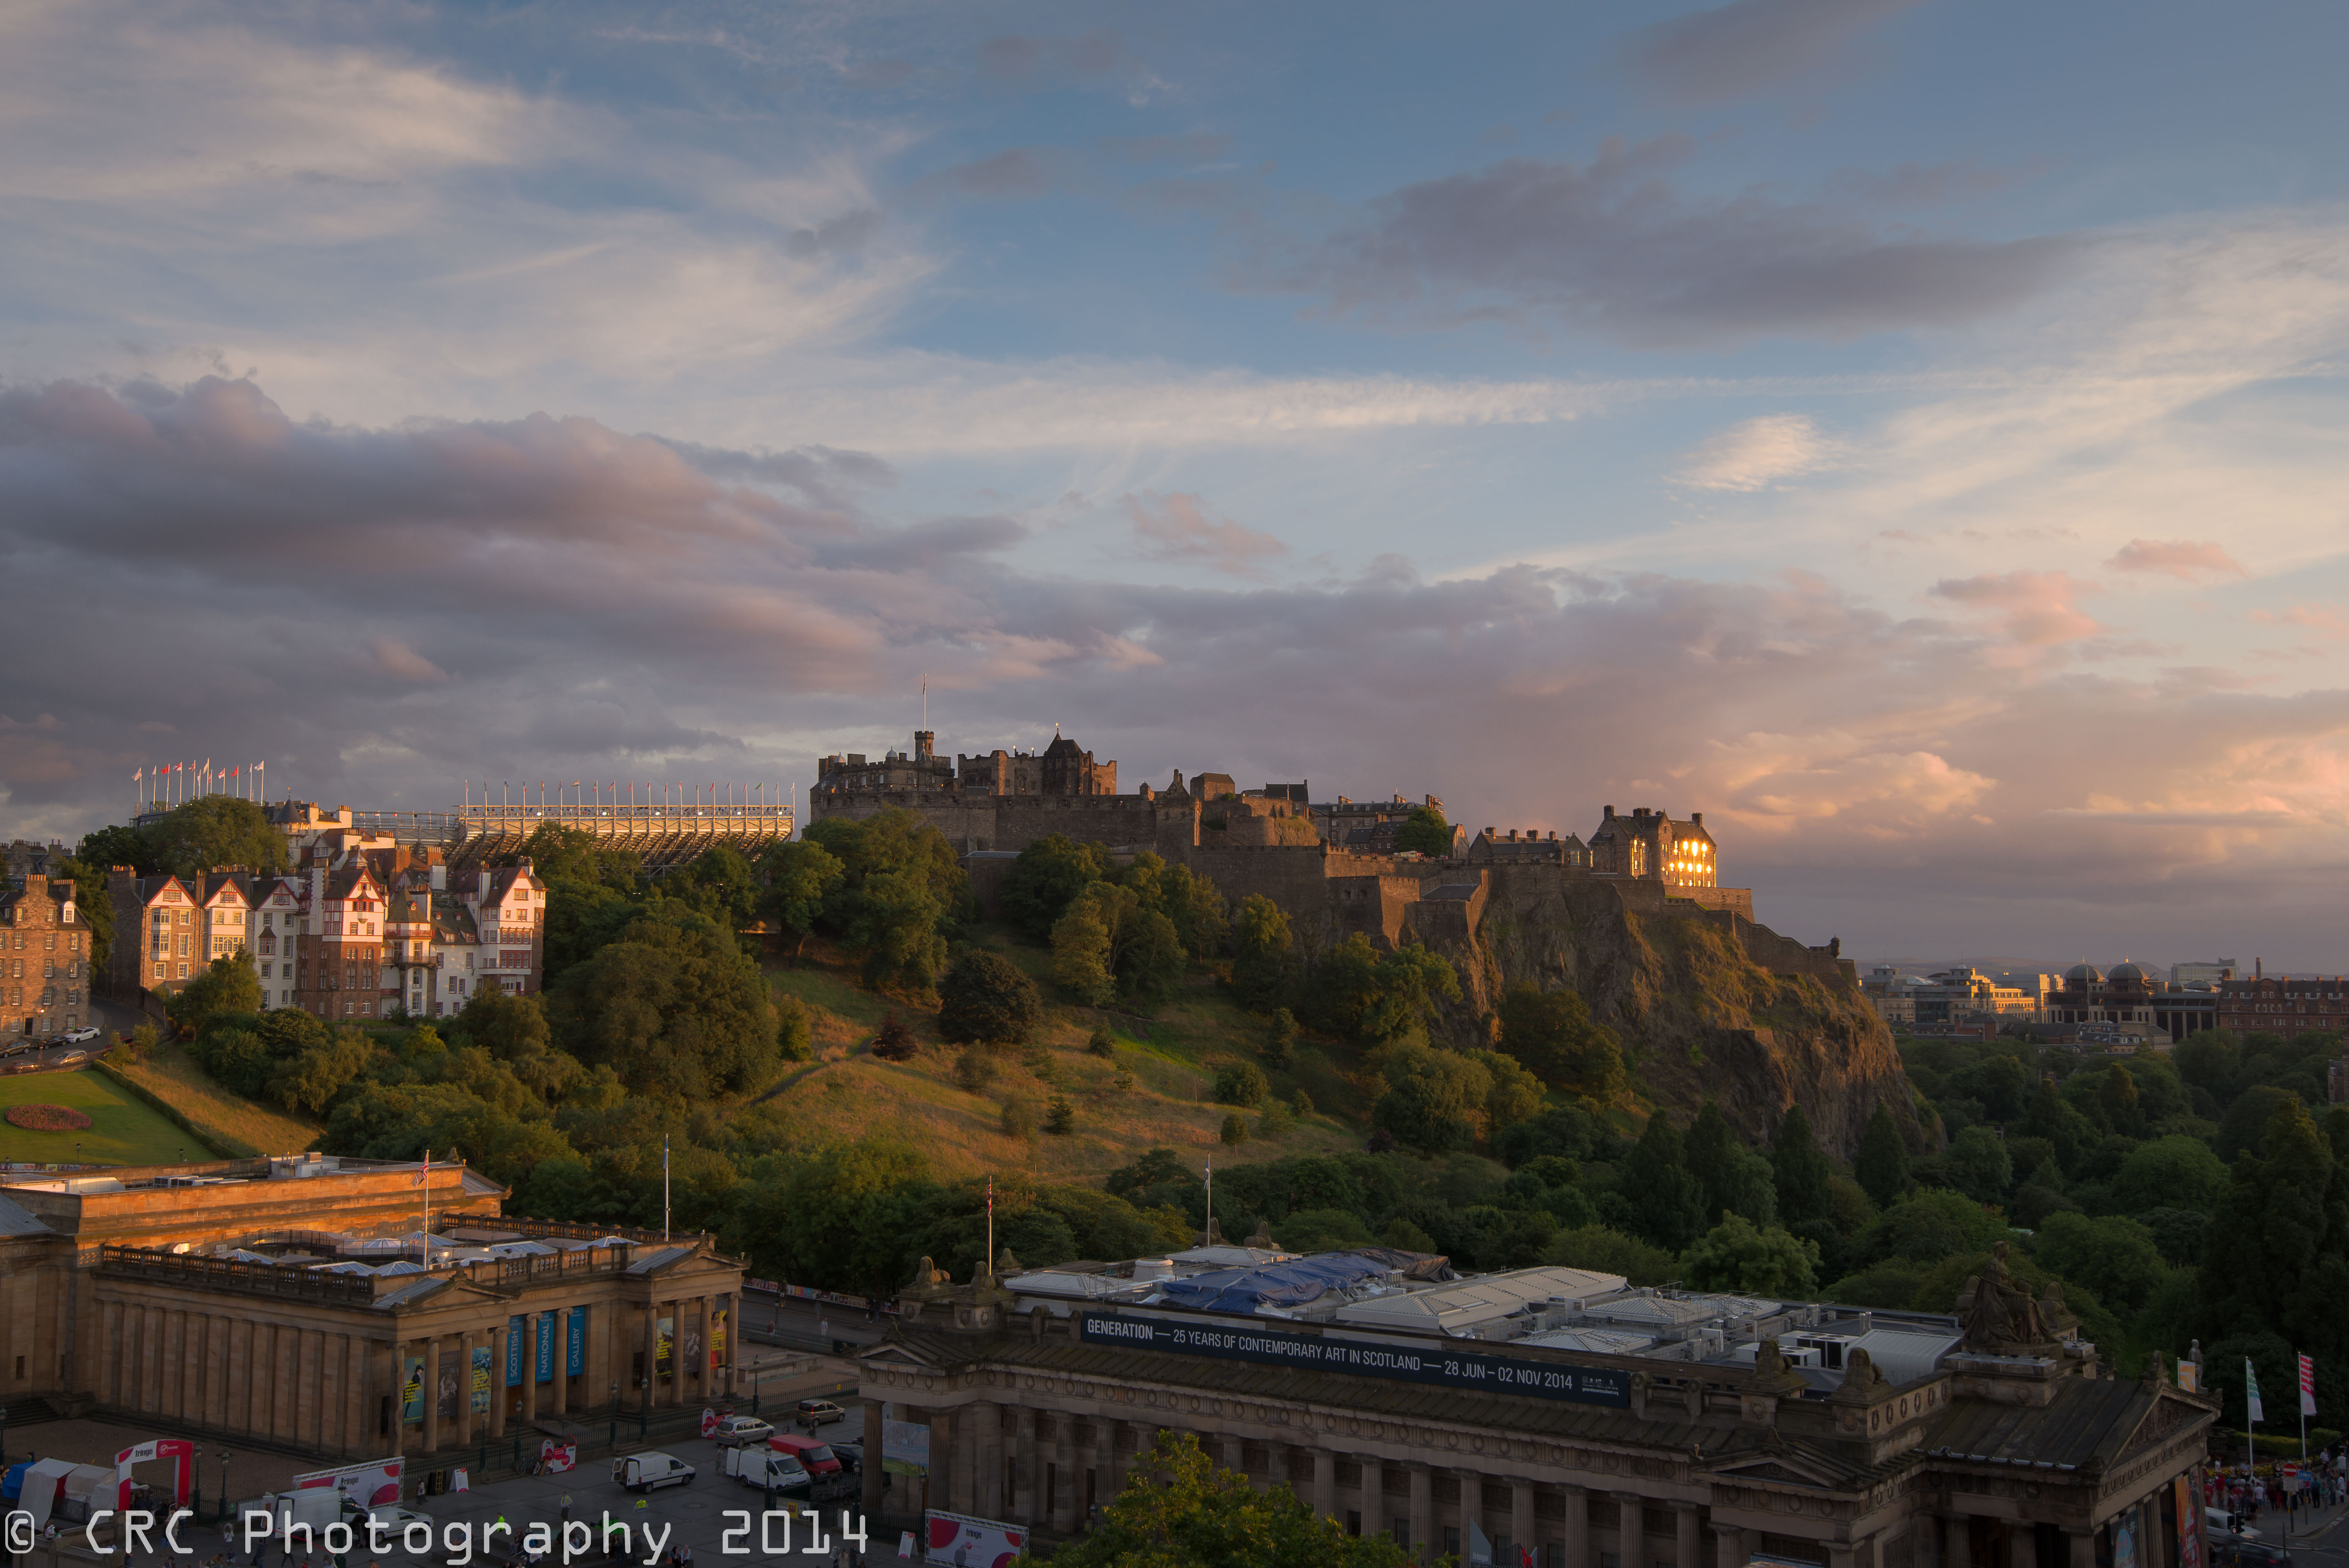
landscape, horizon, light, cloud, sky, sunset, skyline, morning, hill, town, city, urban, cityscape, panorama, dusk, evening, uk, clouds, history, britain, edinburgh, scotand, caslle, urban area, residential area, human settlement